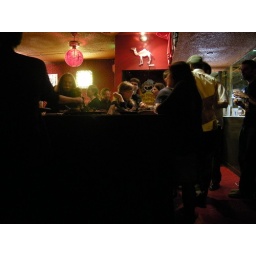
Just under the red ball light: actor and reissue producer Andy Zax.